Lou Pappan

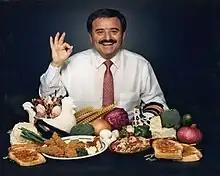
Lou Pappan

Elias Demetrios Papanikolaou, (May 30, 1930 – April 11, 2023) more commonly known as Lou Pappan was a Greek personality and western Pennsylvania-based restaurant owner who owned the restaurant chain, Pappan's Family Restaurants. He has been described as a Beaver County icon.